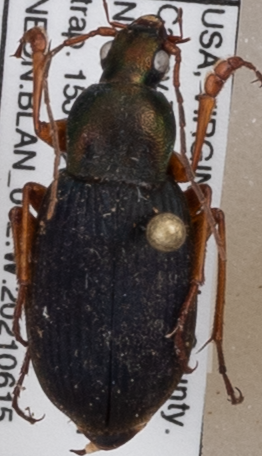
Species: Chlaenius aestivus
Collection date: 2021-06-15
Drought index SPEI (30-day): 0.334
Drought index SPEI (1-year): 0.39
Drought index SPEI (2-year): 0.612